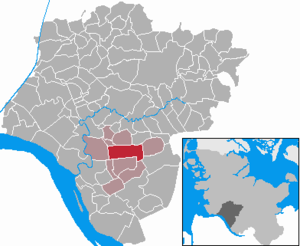
Neuenbrook
Kort
Neuenbrook er en by og kommune i det nordlige Tyskland, beliggende i Amt Krempermarsch i den sydlige del af Kreis Steinburg. Kreis Steinburg ligger i sydvestlige del af delstaten Slesvig-Holsten.